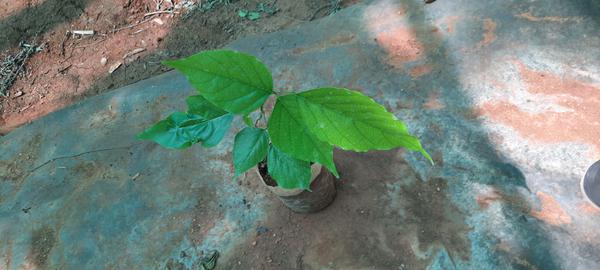
Plant: Honge